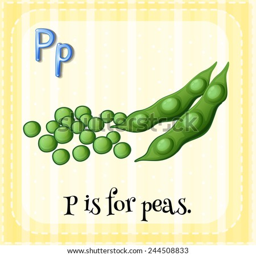
a letter p which stands for peas